John Cameron (theologian)

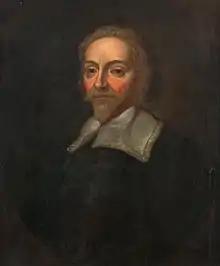

John Cameron (c. 1579 – 1625) was a Scottish theologian.